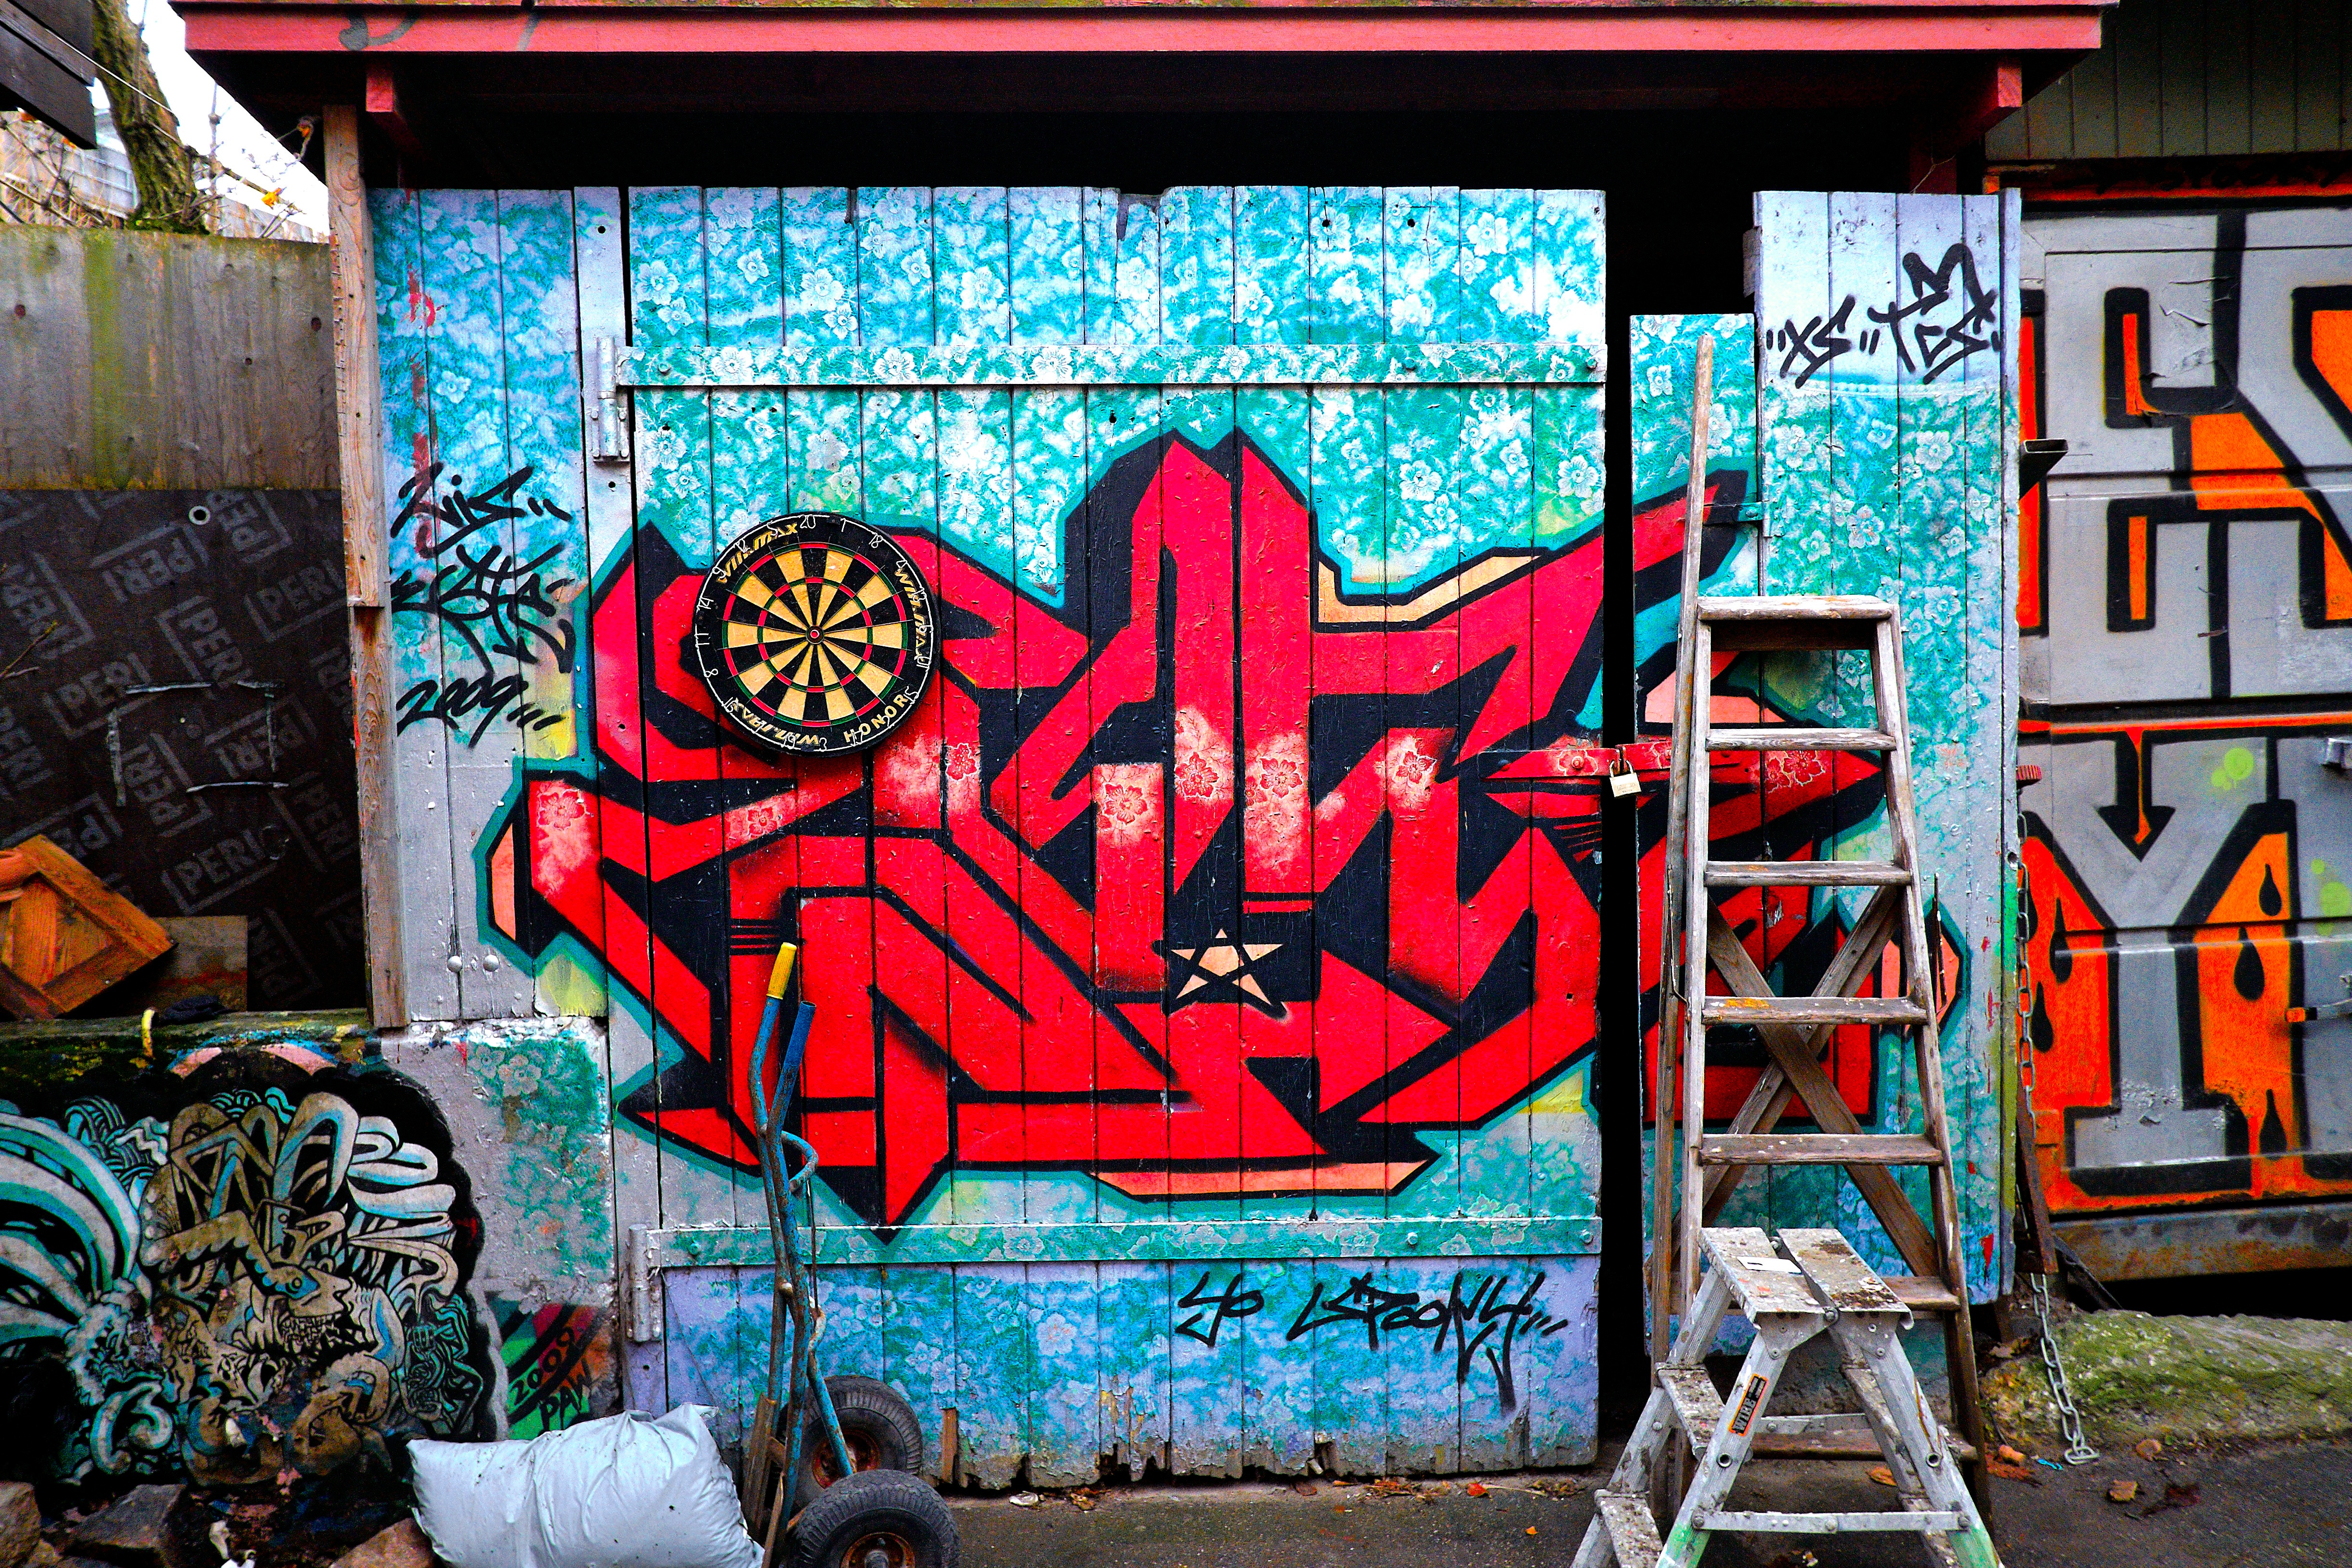
graffiti, street art, art, mural, urban area